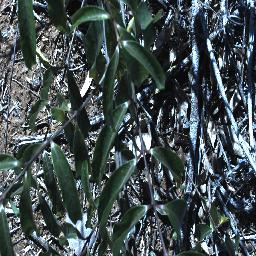
Label: rubber_vine